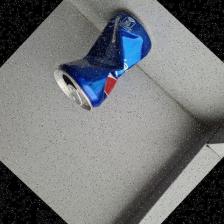
Label: cans